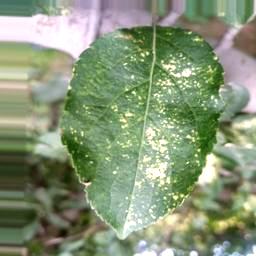
Label: Apple_Mosaic